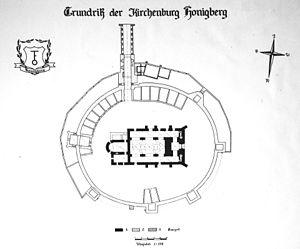
Les églises fortifiées de Transylvanie sont spécifiques aux villages saxons et sicules situés dans le sud-est de la Transylvanie. Autrefois au nombre d'environ 300, les églises fortifiées de Transylvanie ont joué un rôle à la fois religieux et militaire pendant plus de cinq siècles. Comptant environ 150 édifices au début du XXIᵉ siècle, les églises fortifiées de Transylvanie se trouvent au cœur de l'un des plus denses systèmes de fortifications médiévales bien préservées du continent européen.